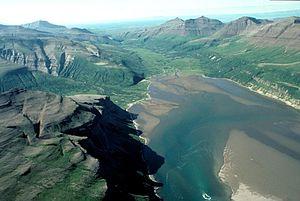
Le Refuge faunique national Becharof est une réserve faunique située en Alaska aux États-Unis, dans la chaîne aléoutienne. Son statut a été établi en 1980 par l'Alaska National Interest Lands Conservation Act.